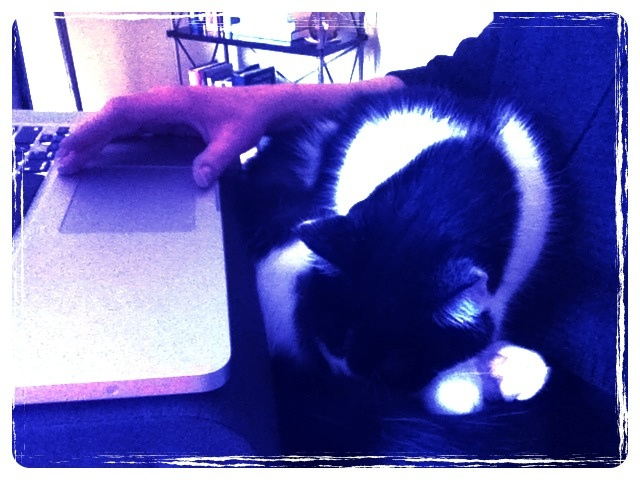
A cat is resting on a mans lap
A person is using a laptop with a cat on his lap.
Small black and white cat laying on a persons lap that's working on a laptop.
A cat cleaning itself in a persons lap while the person works on a laptop.
A large black and white cat laying on top of a couch.